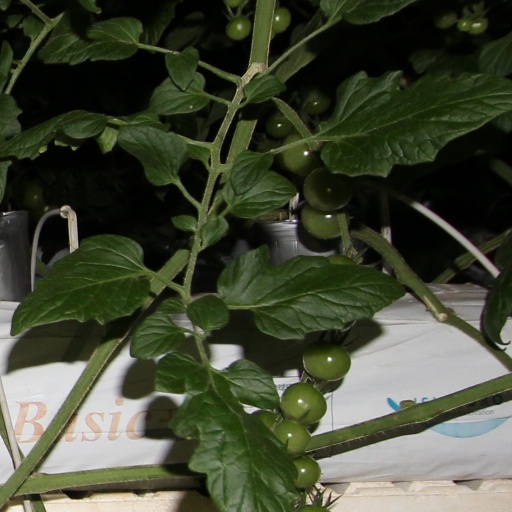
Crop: tomato